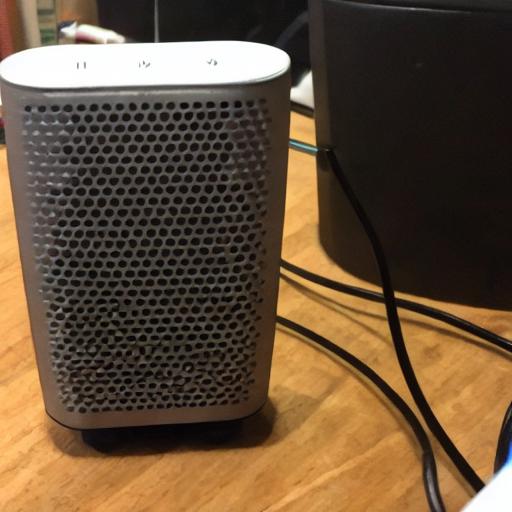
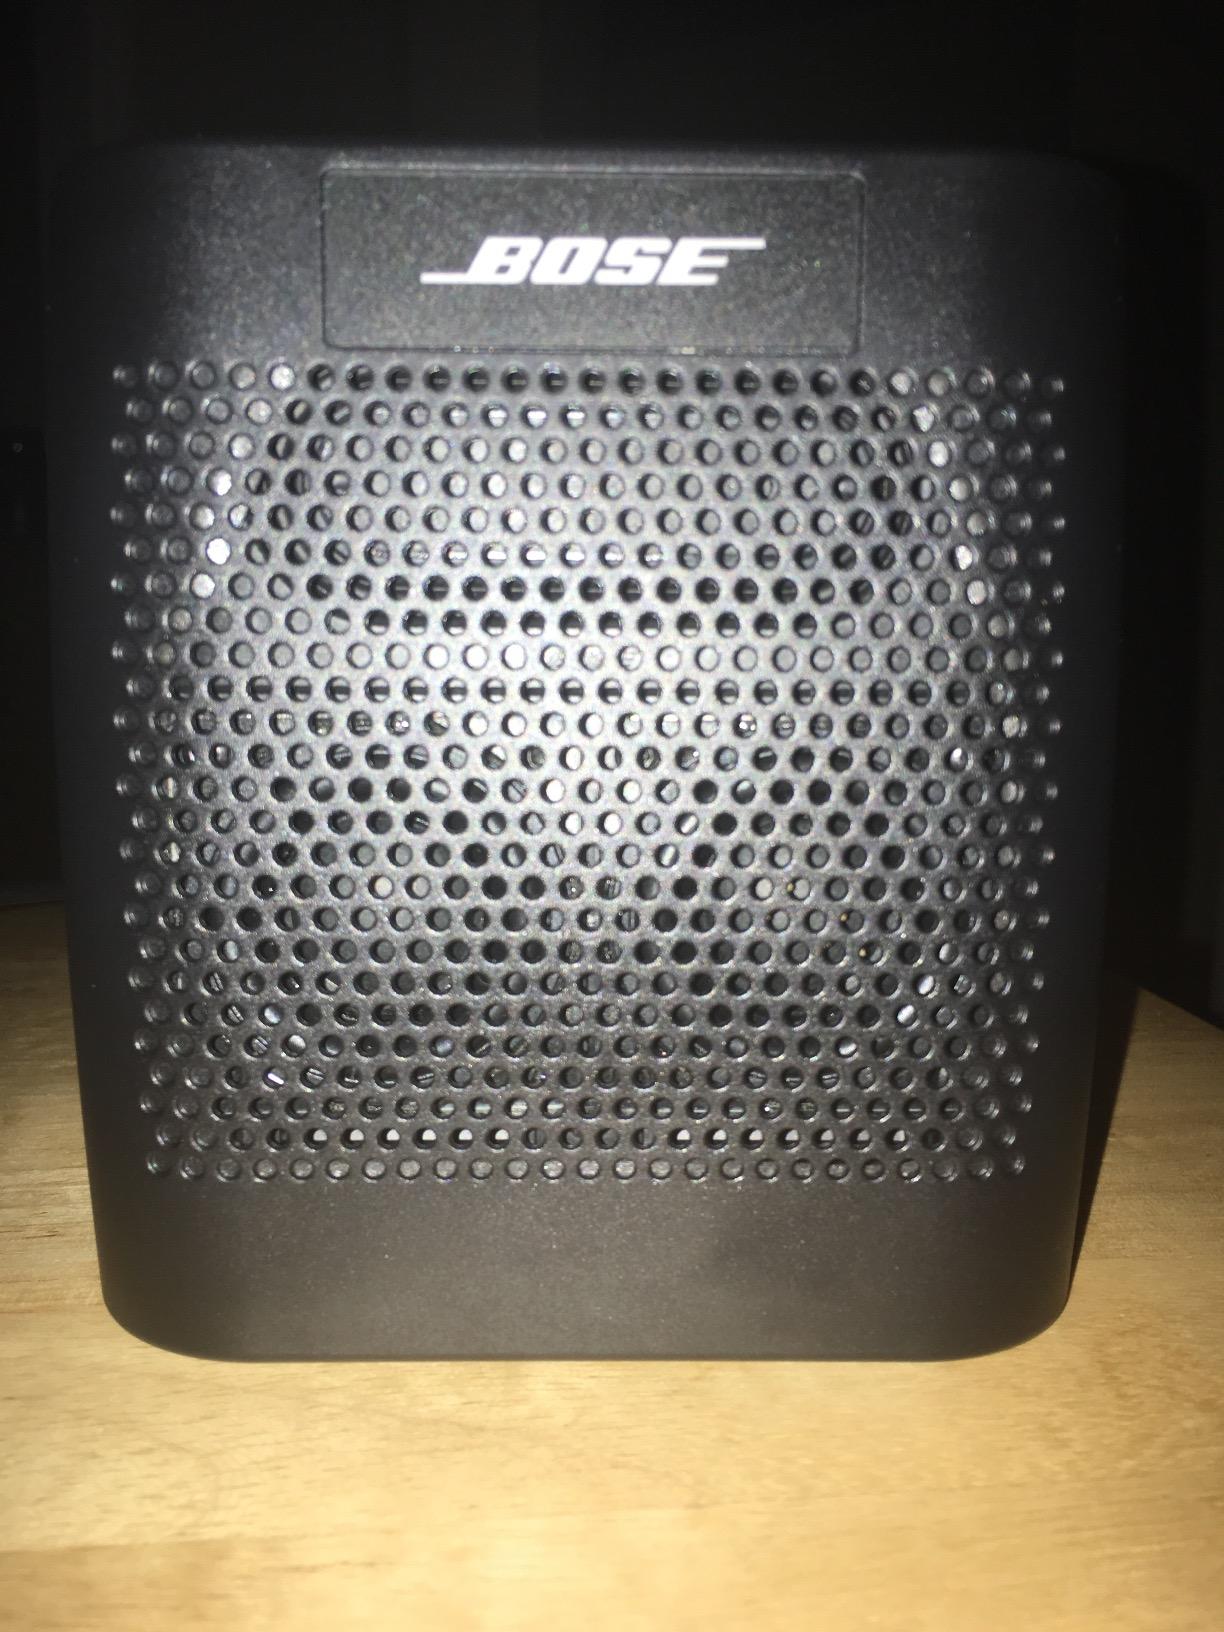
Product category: speaker
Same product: no